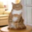
Label: cat